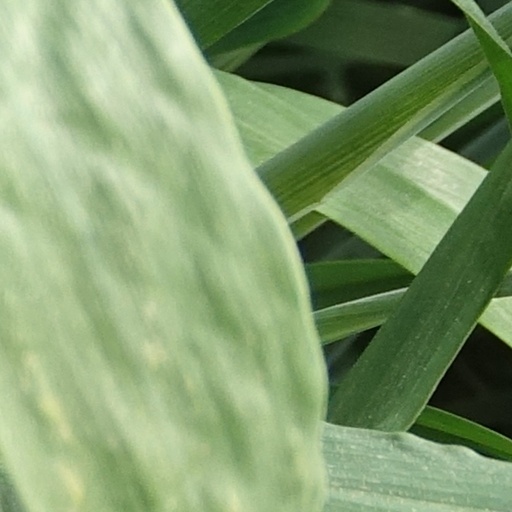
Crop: wheat